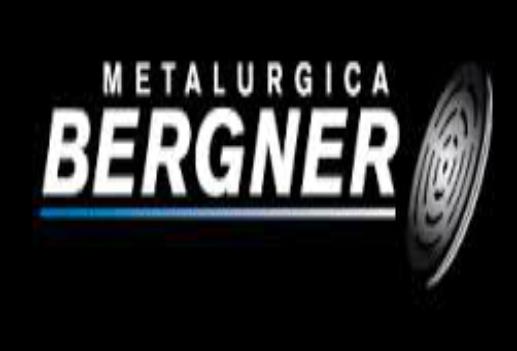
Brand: Bergner's
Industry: Others